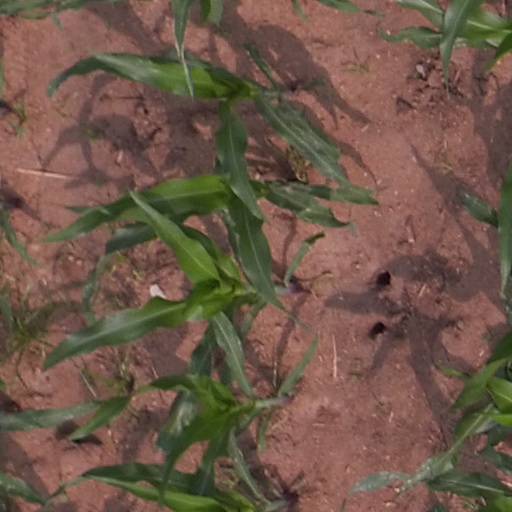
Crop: maize; corn